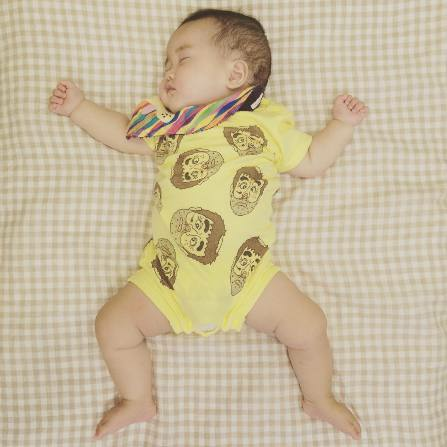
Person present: Yes